Hugh Thornton (gridiron football)

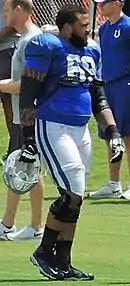
Thornton with the Colts in 2015

The Indianapolis Colts chose Thornton in the third round (86th overall) of the 2013 NFL draft. He began his rookie season as a backup to Mike McGlynn and Donald Thomas at offensive guard. However, he was made a starter after Thomas sustained a season ending quadriceps tear in a week two loss to the Miami Dolphins, and would go on to start 12 regular season games at left guard as a rookie, in addition to the two playoff games that the Colts played in that postseason. In 2014, Thornton appeared in 10 games, 8 as a starter.